Montgomery Canal

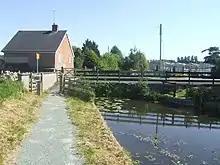
The culvert that was once bridge 129 marked the end of the navigable section in 2009.

The section of the canal from Refail (Efail-Fach) Bridge to Freestone Lock is in water and heads in a generally south-westerly direction. Four bridges have been lowered including bridges under the A483 which runs in the same direction as the canal traversing it in places. At Garthmyl, the canal comes closest to the town of Montgomery, but it is still around away. At Brynderwyn, there is a lock with a whitewashed cottage, once the home of the lockkeeper. To the north of the lock was Brynderwyn Wharf, once a coal wharf, and the towpath briefly changes from the eastern side to the west between bridges 145 and 146 to accommodate it. Several of the bridges on this section of canal are made from cast iron from nearby Brymbo. Glanhafren Bridge (No.143) carries the date 1889 and has ornate balustrades made from cast iron while bridge 147, which carries Brynderwen New Road over the canal to the north of Abermule, dates from 1853.